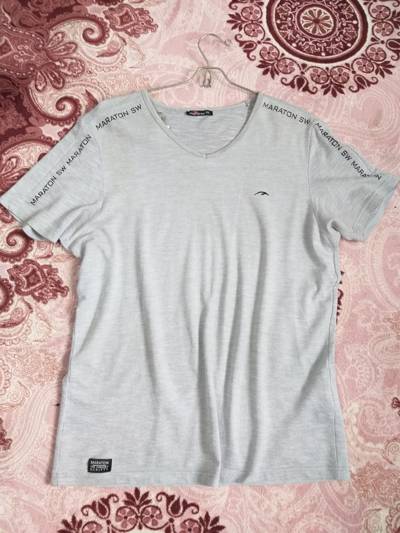
Waste category: clothes